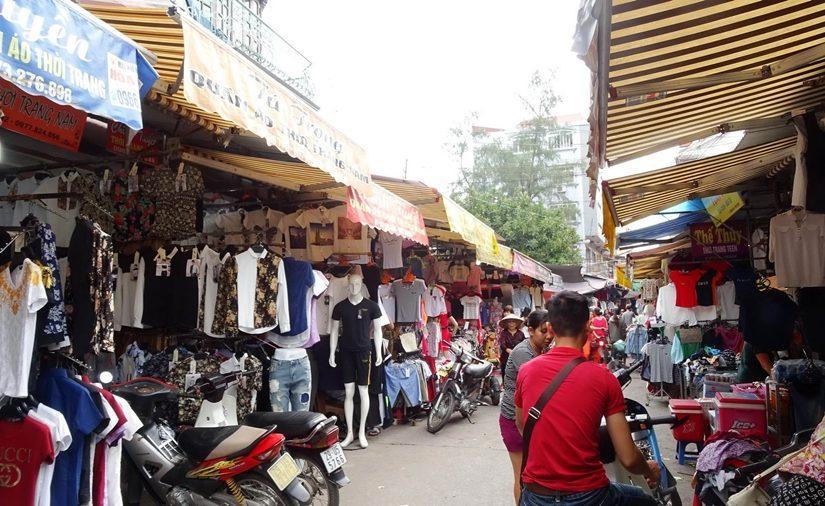
ở hai bên đường có nhiều cửa hàng bán quần áo